Makiko Hirabayashi

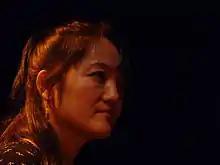
Makiko Hirabayashi

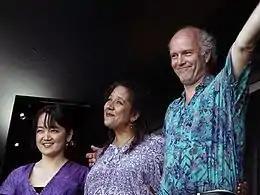
Makiko Hirabayashi Trio, Marilyn Mazur (d), Klavs Hovman (b)

Makiko Hirabayashi (born 1966) is a Japanese jazz pianist based in Denmark. She started to play the piano at the age of four, and subsequently violin at nine. As a teenager, she became interested in composing film music and won a scholarship to Berklee College of Music in Boston, where she became more involved with jazz and improvisation. After graduation, she moved to Copenhagen to start her career as a pianist and composer.